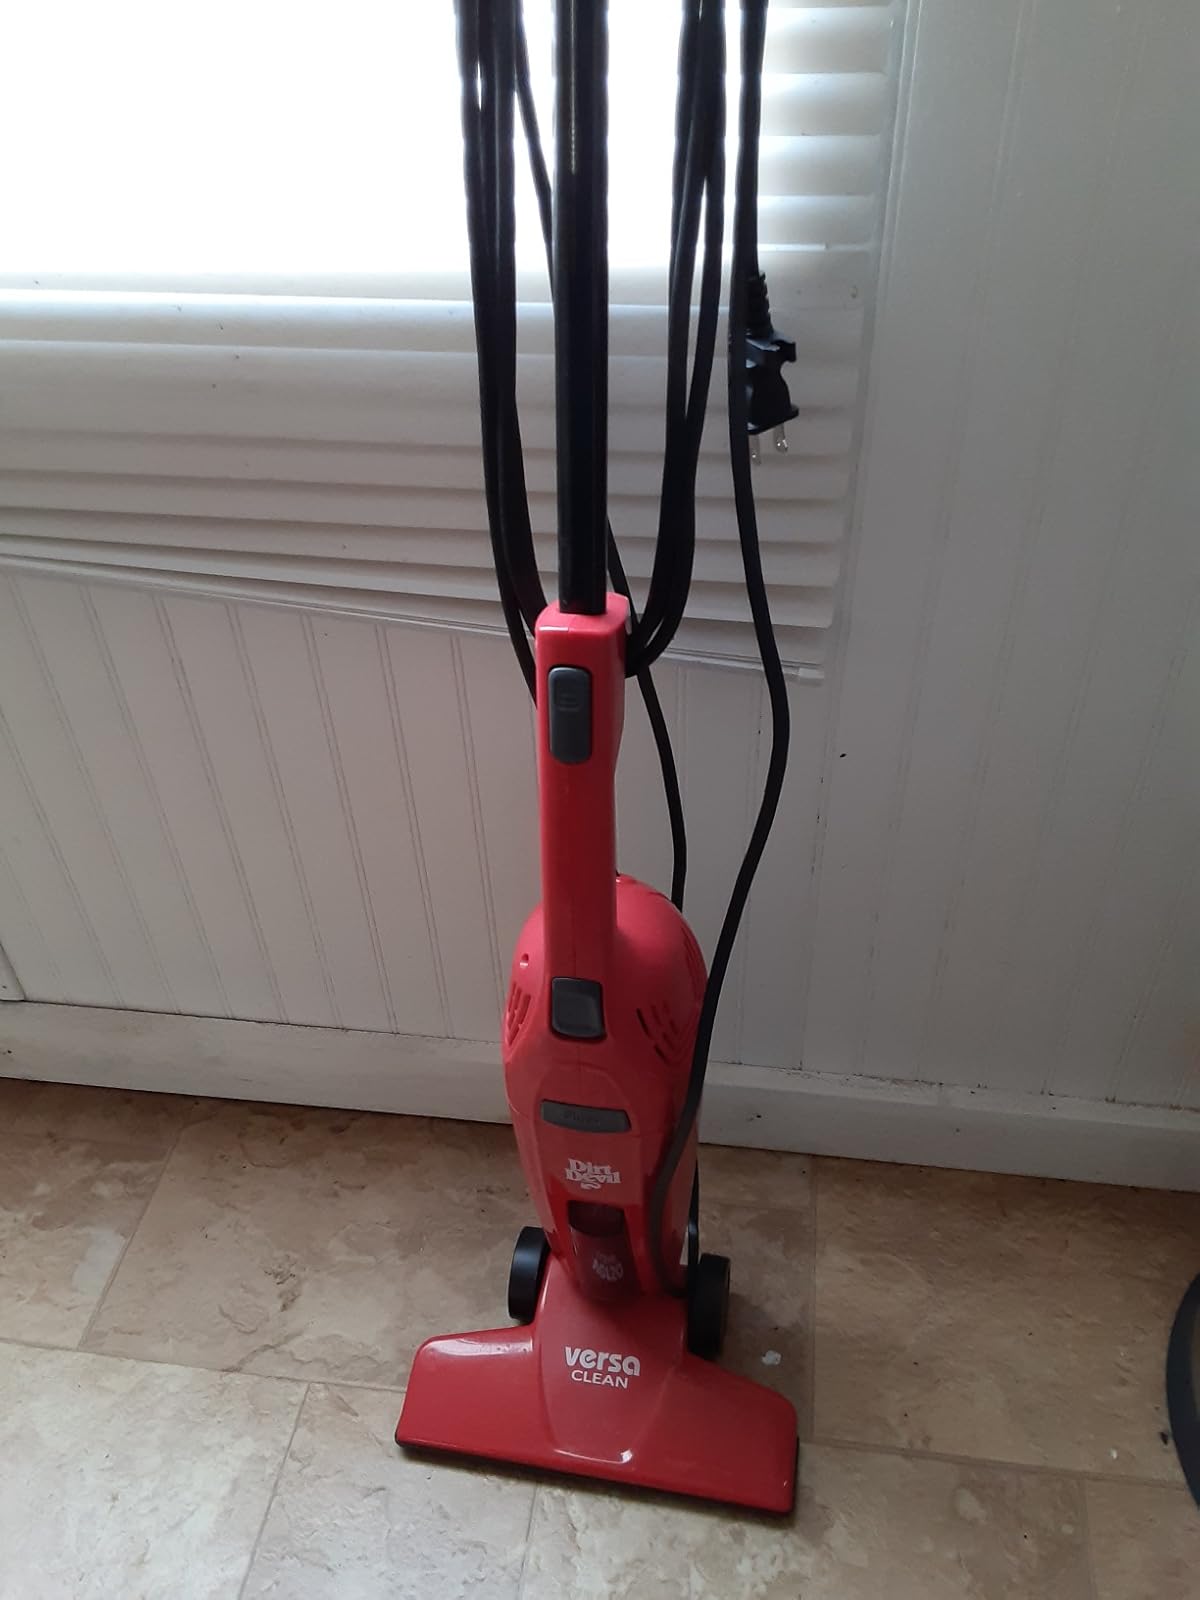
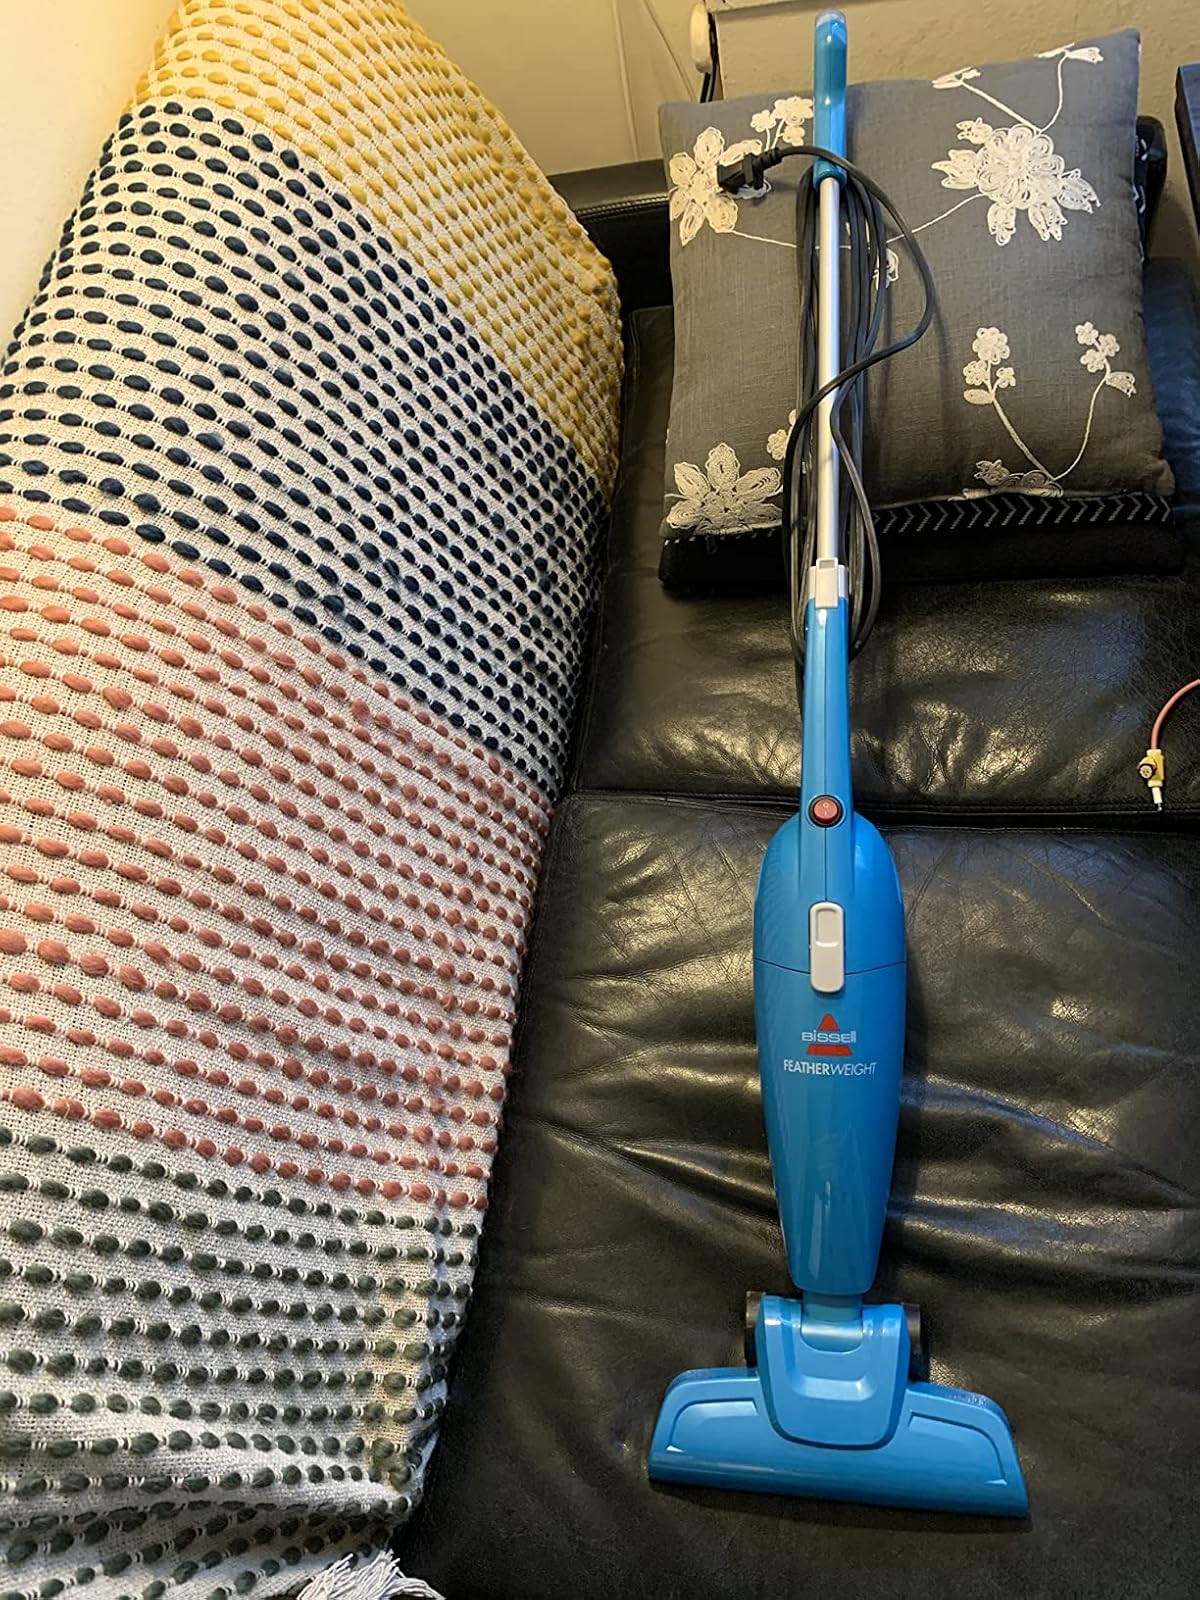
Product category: items_vacuum
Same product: no